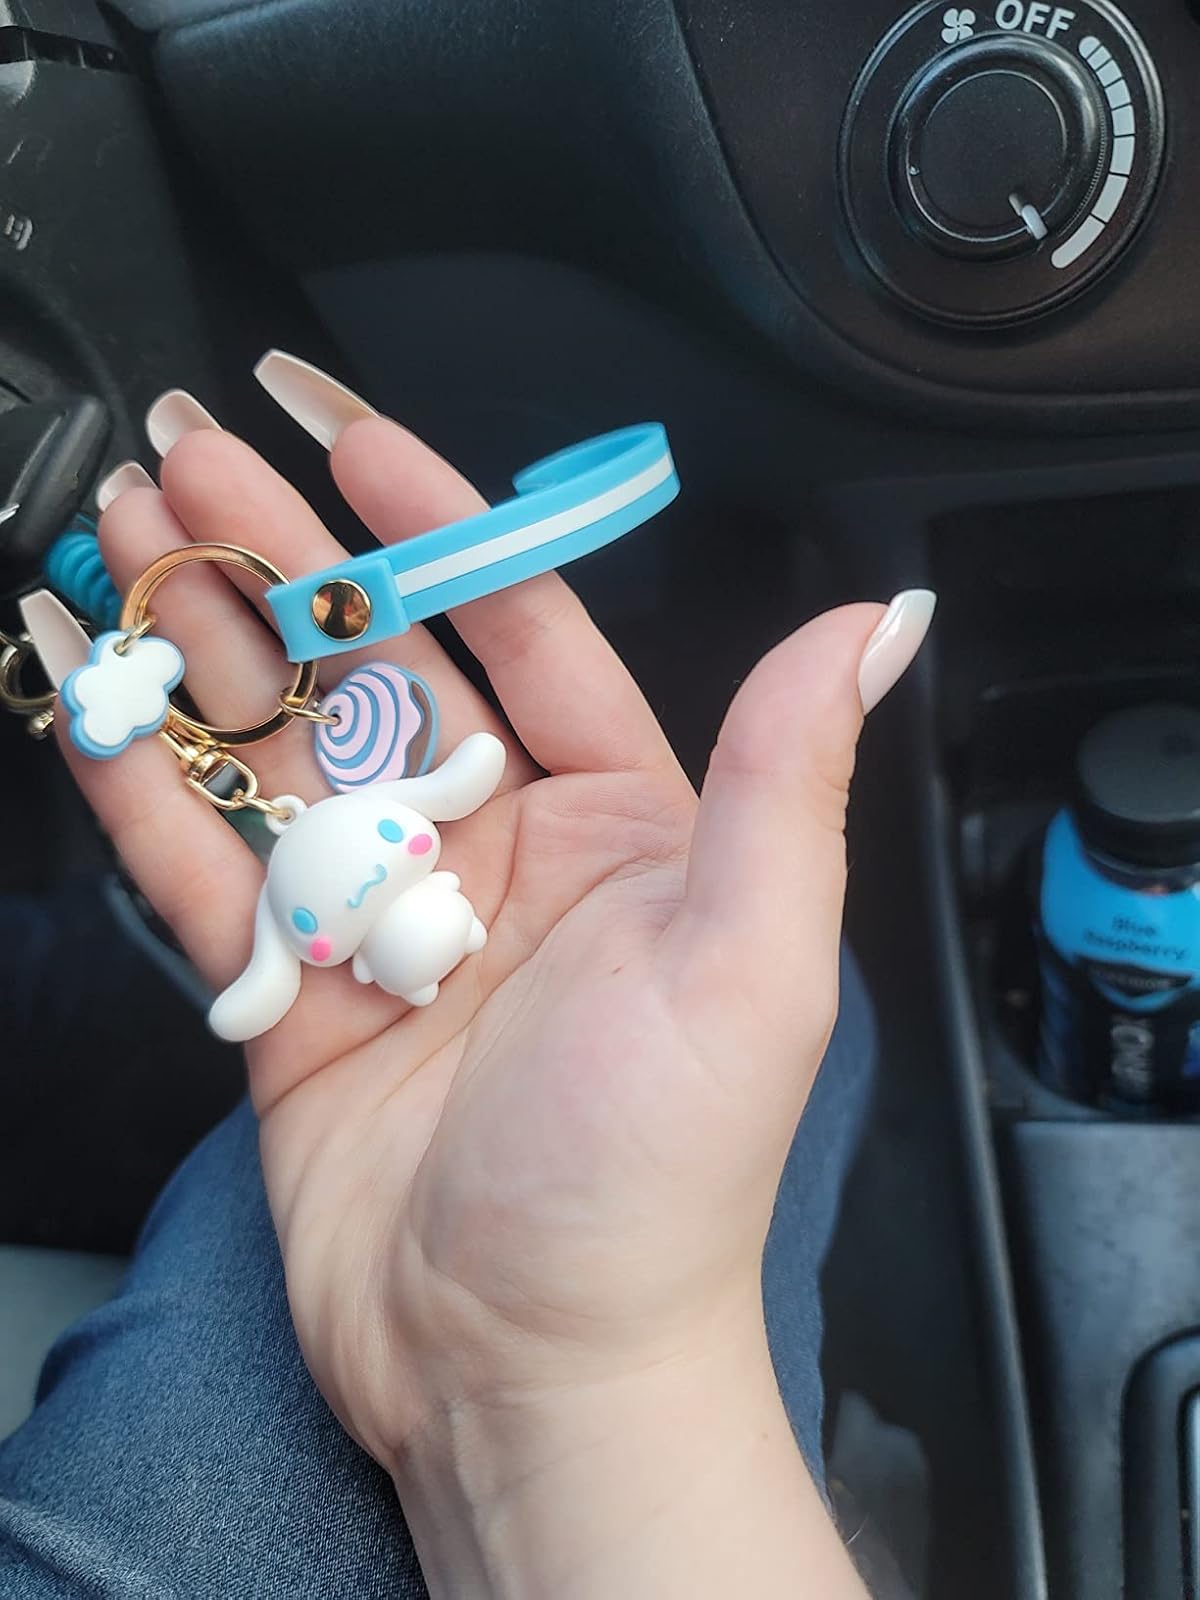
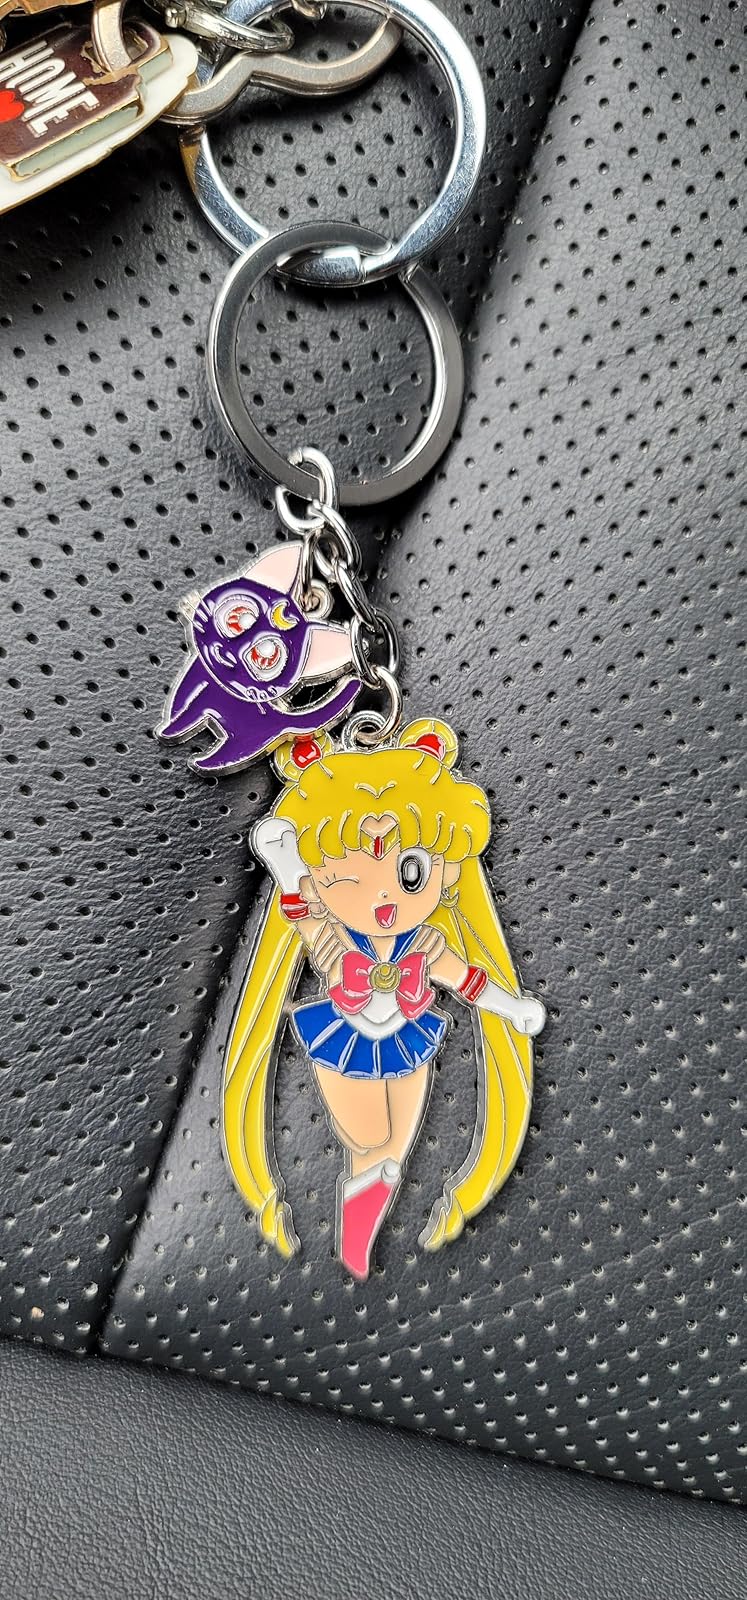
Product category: accessories_keychain
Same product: no